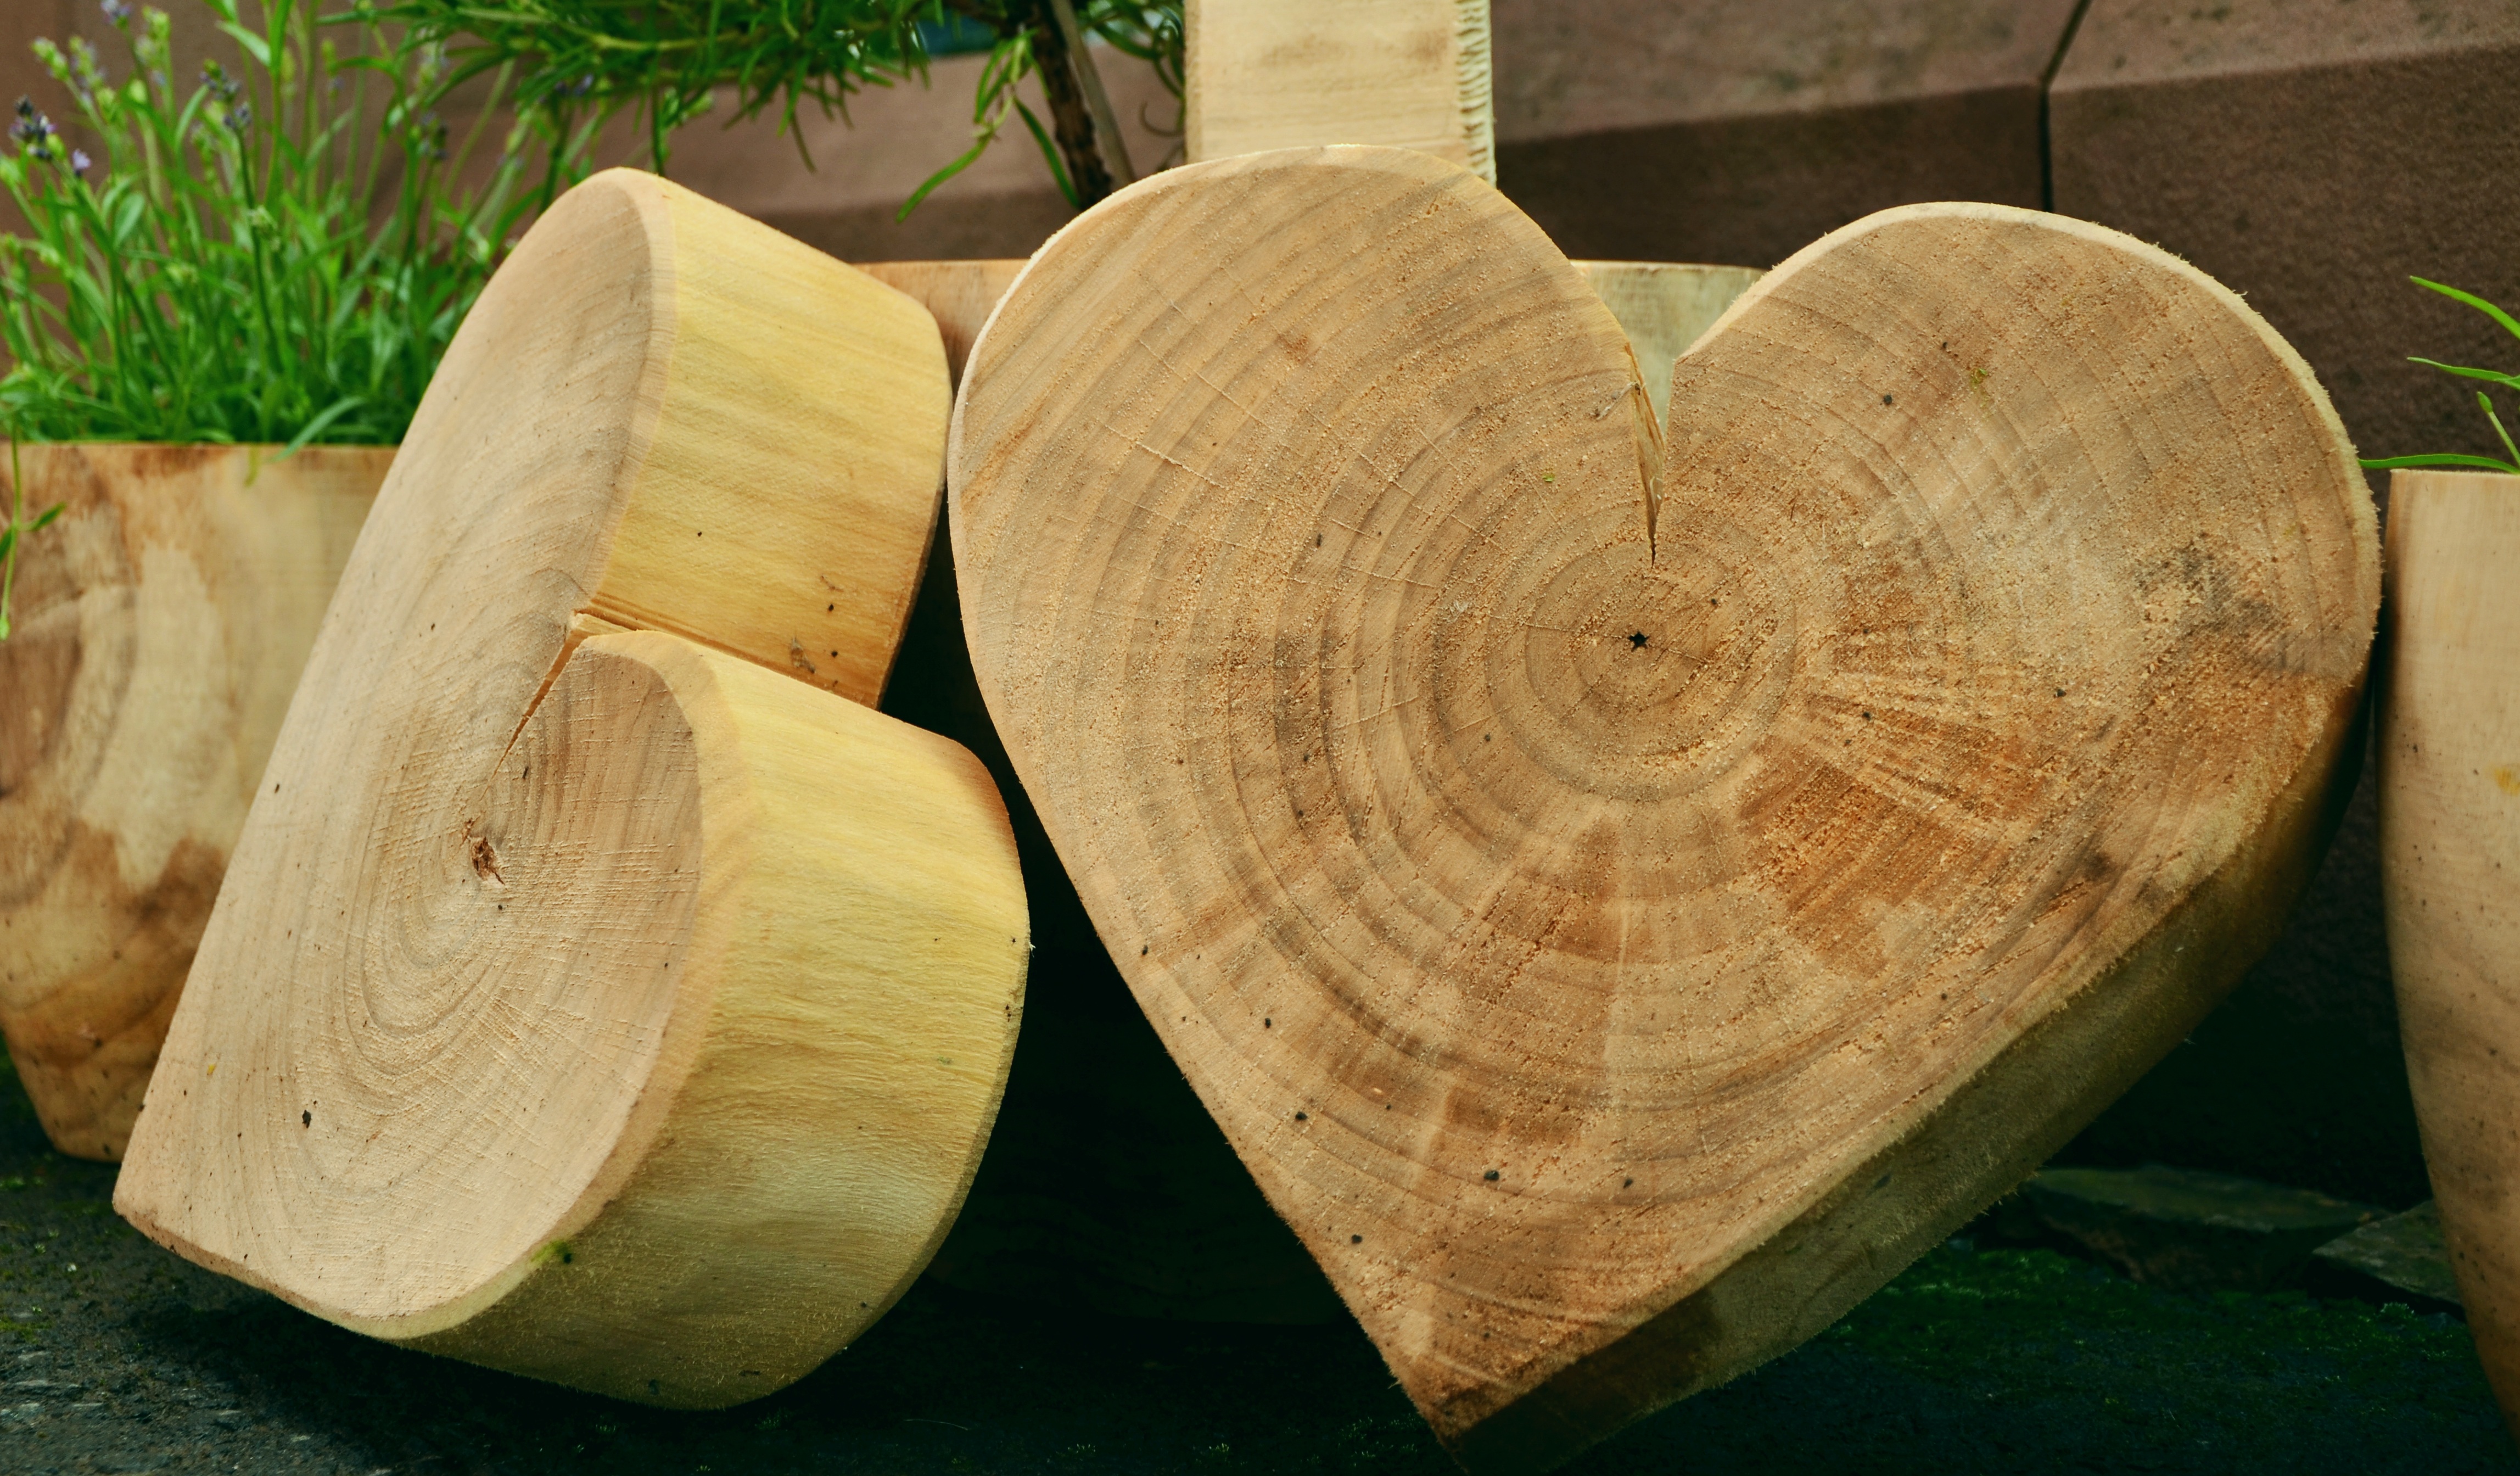
tree, plant, wood, leaf, flower, trunk, heart, food, green, produce, botany, lumber, artwork, woodworking, carving, wood art, wood carving, flowering plant, wooden heart, wood sculptor, woody plant, land plant